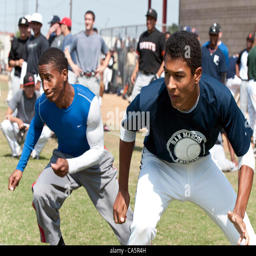
come out for sports association